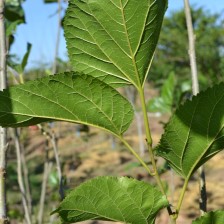
Variety: ChiangMaiBuriram60